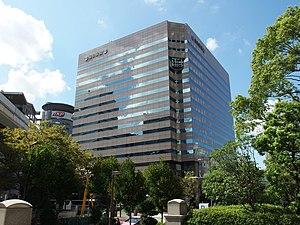
Le Mainichi Shinbun est l'un des journaux japonais à plus haut tirage. Il est publié par The Mainichi Newspapers Co., Ltd. Le PDG et directeur de publication est Yutaka Asahina, il remplace en 2008 Masato Kitamura.